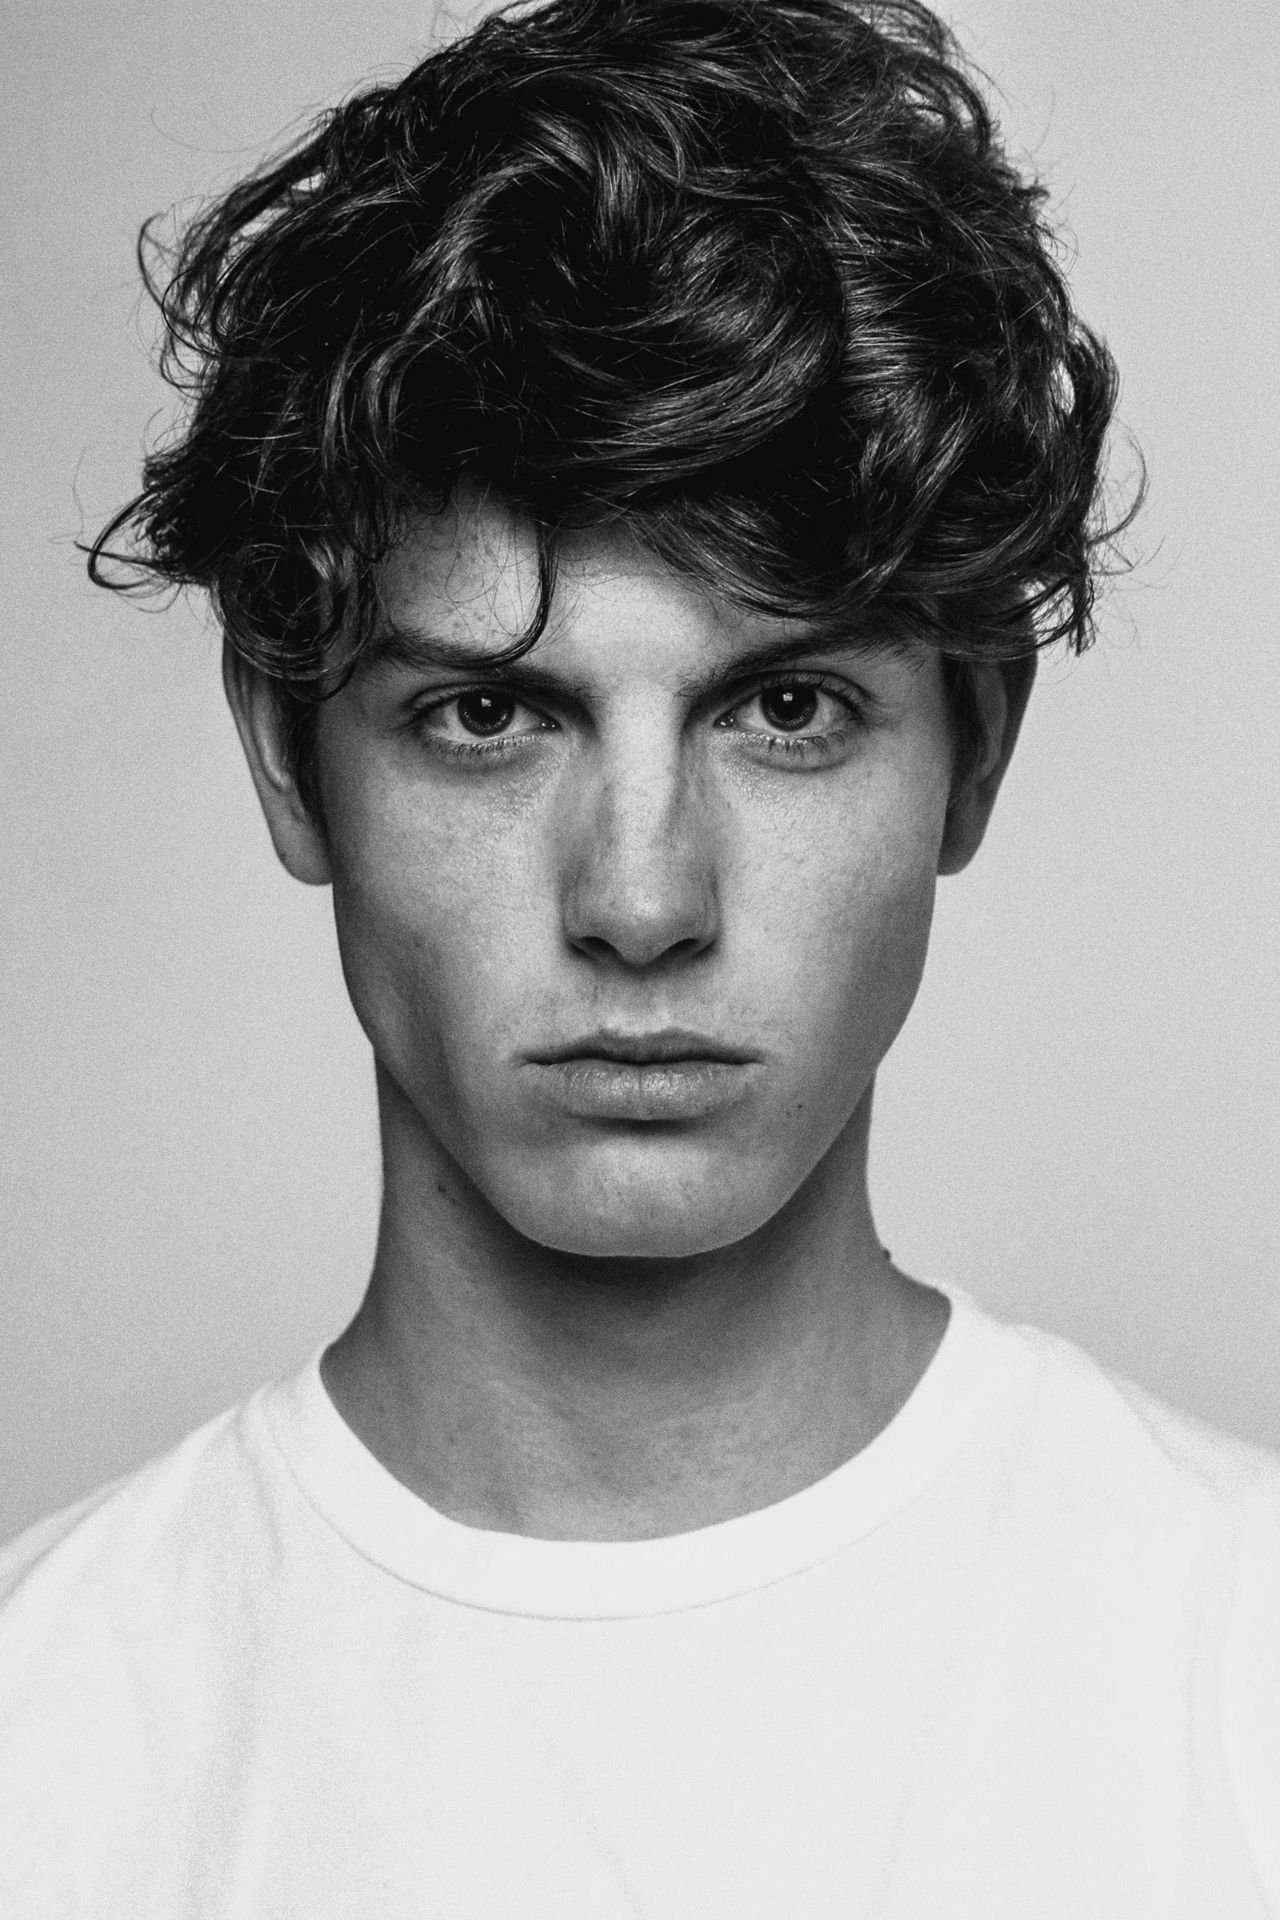
Portrait style: Real Portrait